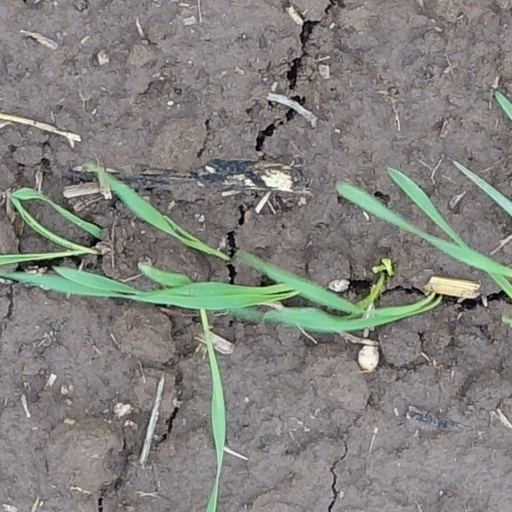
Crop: wheat